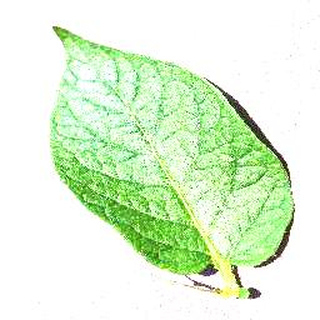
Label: healthy_potato